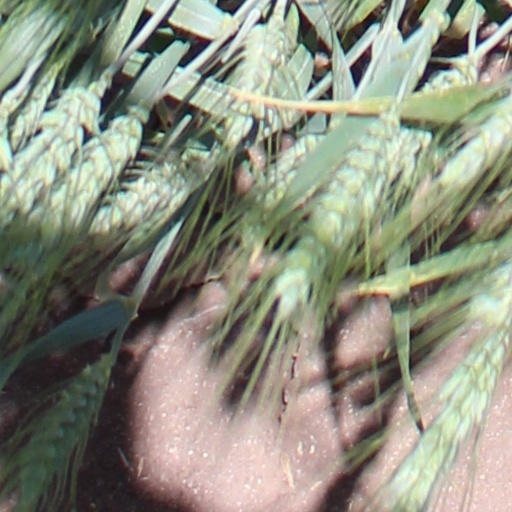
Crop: wheat